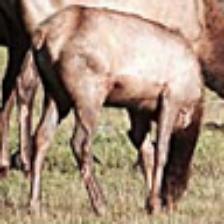
Label: NonHuman